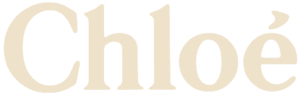
Chloé est une maison de mode française fondée en 1952 par Gaby Aghion. L'entreprise se développe quelques années plus tard, à la suite de l'association de la fondatrice avec Jacques Lenoir. La marque est connue pour ses modèles souples aux matières légères.